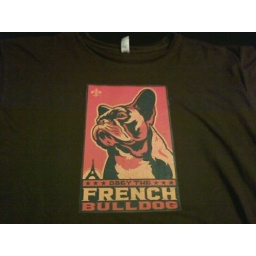
Obey the french bulldog in red